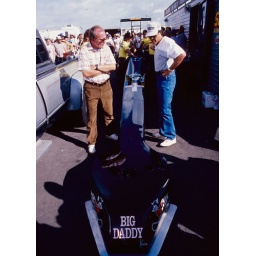
Don Prudhomme in white shirt &amp;amp; cap checks out Don Garlits' &amp;quot;Swamp Rat XXX&amp;quot;